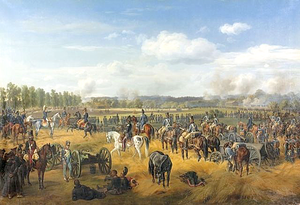
La bataille d'Ostrovno, ou Ostrowno, eut lieu les 25 et 26 juillet 1812, entre les corps français du maréchal Ney, du prince Eugène, la cavalerie du maréchal Murat, et les corps russes du comte Ostermann-Tolstoï et Piotr Petrovitch Konovnitsyne. Si les attaques russes furent repoussées, elles donnèrent cependant à Barclay de Tolly un avantage de trois jours sur les Français. Les Russes perdirent 3 800 hommes dont 800 prisonniers et huit canons. Les pertes françaises furent à peu près identiques.
Le service du train dans l'armée napoléonienne est un corps militaire constitué d'unités chargées du transport logistique des approvisionnements, équipements et munitions - train des équipages et du génie - et du convoyage des pièces et du charroi d'artillerie - train d'artillerie - qui servirent au sein de l'armée française sous le Premier Empire, tant dans la Garde impériale que dans l'armée de ligne. D'autres composantes de la « Grande Armée » disposaient également d'un charroi qu'elles géraient toutefois par elles-mêmes sans l'appui d'un service du train, tel le service sanitaire et la maison militaire de l'Empereur.